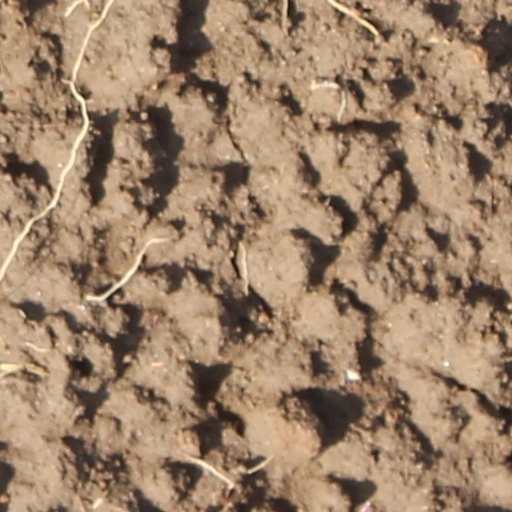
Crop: wheat